Admiral Gjeddes Gård

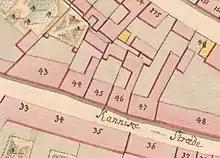
No. 44 seen on a detail from Christian Gedde's map of Klædebo Quarter, 1757.

The first detailed description of the building dates from 1749. The new rear wing contained washhouse in the ground floor and pantry and storage space for firewood on the first floor. A gateway opened to a second courtyard with the new stables as well as henhouse.